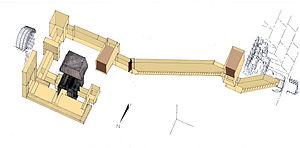
La pyramide de Khendjer est de type à faces lisses et se situe à Saqqarah.